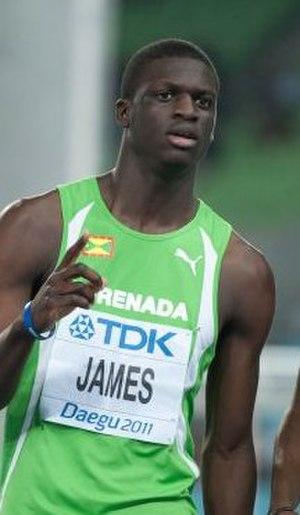
Les records de Grenade d'athlétisme sont les meilleures performances réalisées par des athlètes grenadins et homologuées par Grenada Athletic Association.
Kirani James est un athlète grenadien, spécialiste du 200 et du 400 mètres.